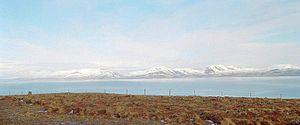
La Skagi, toponyme islandais signifiant littéralement en français « la péninsule », est une péninsule du Nord de l'Islande, dans la région Norðurland vestra, entre la Húnaflói à l'ouest et le Skagafjörður à l'est.